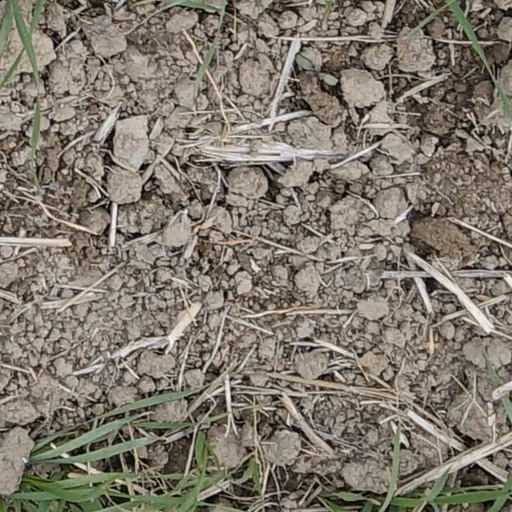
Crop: wheat